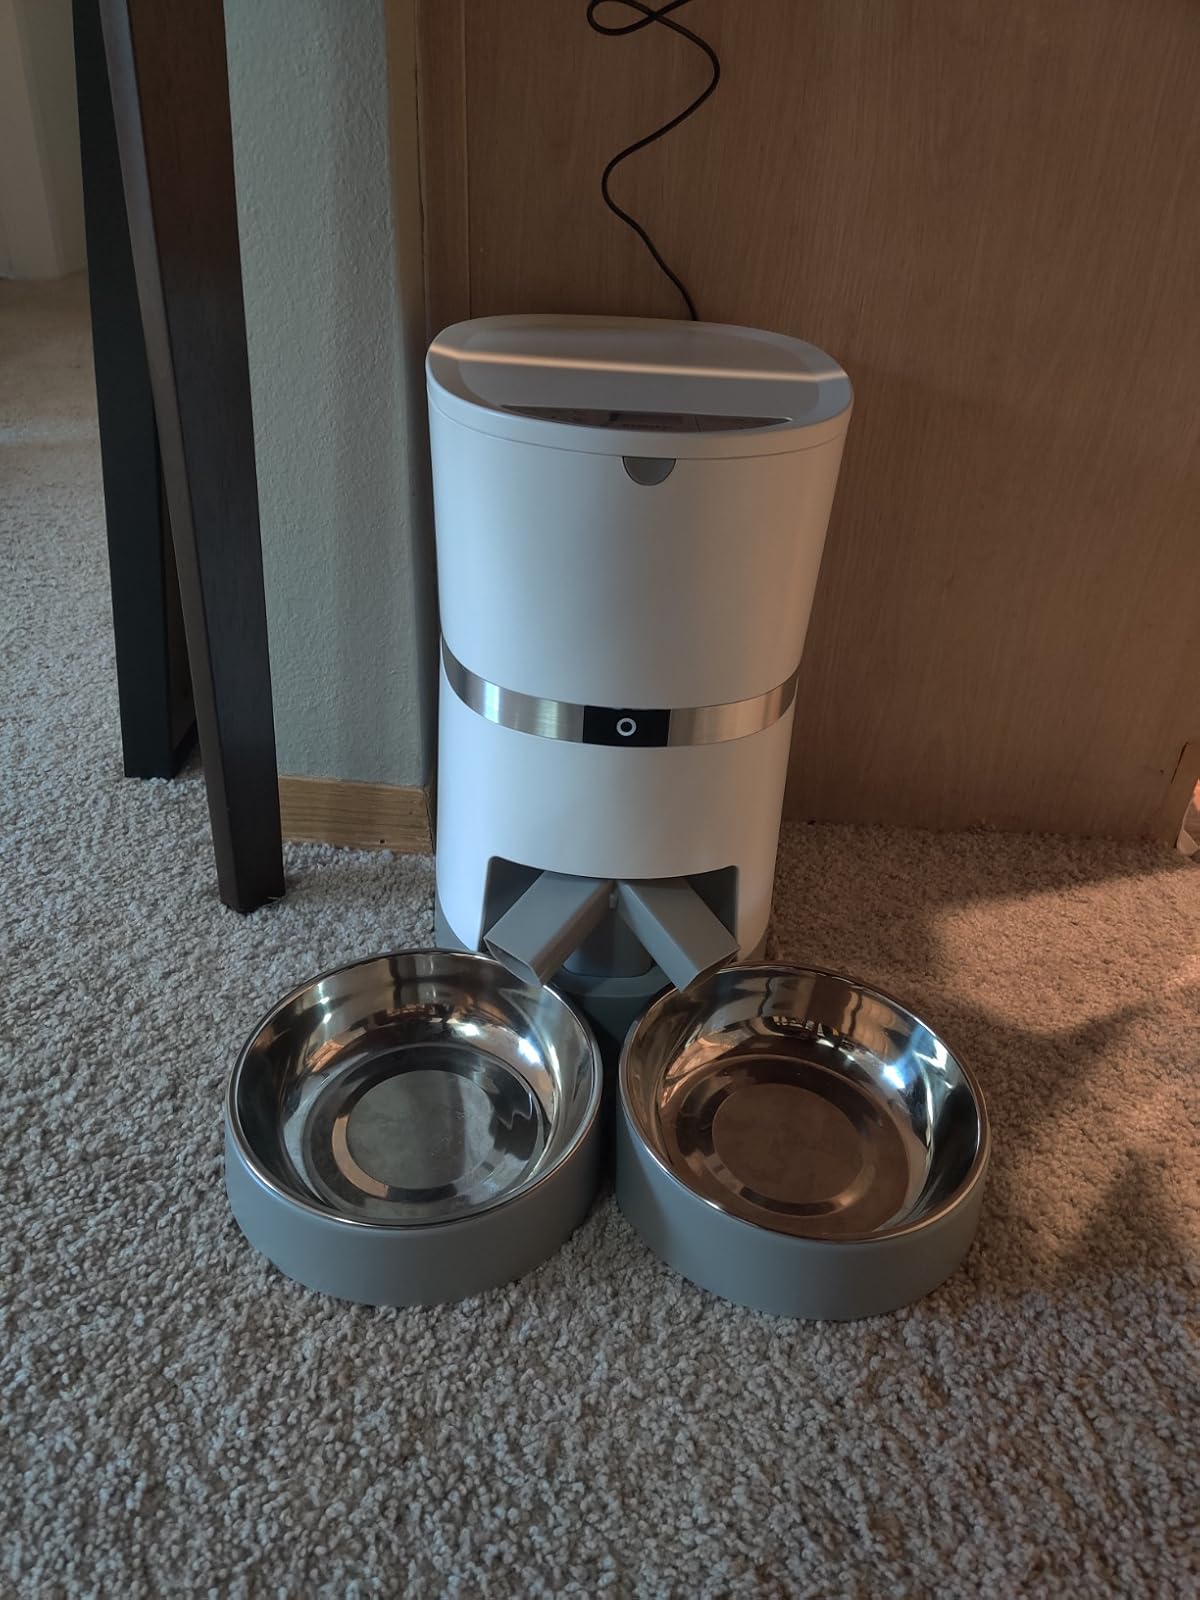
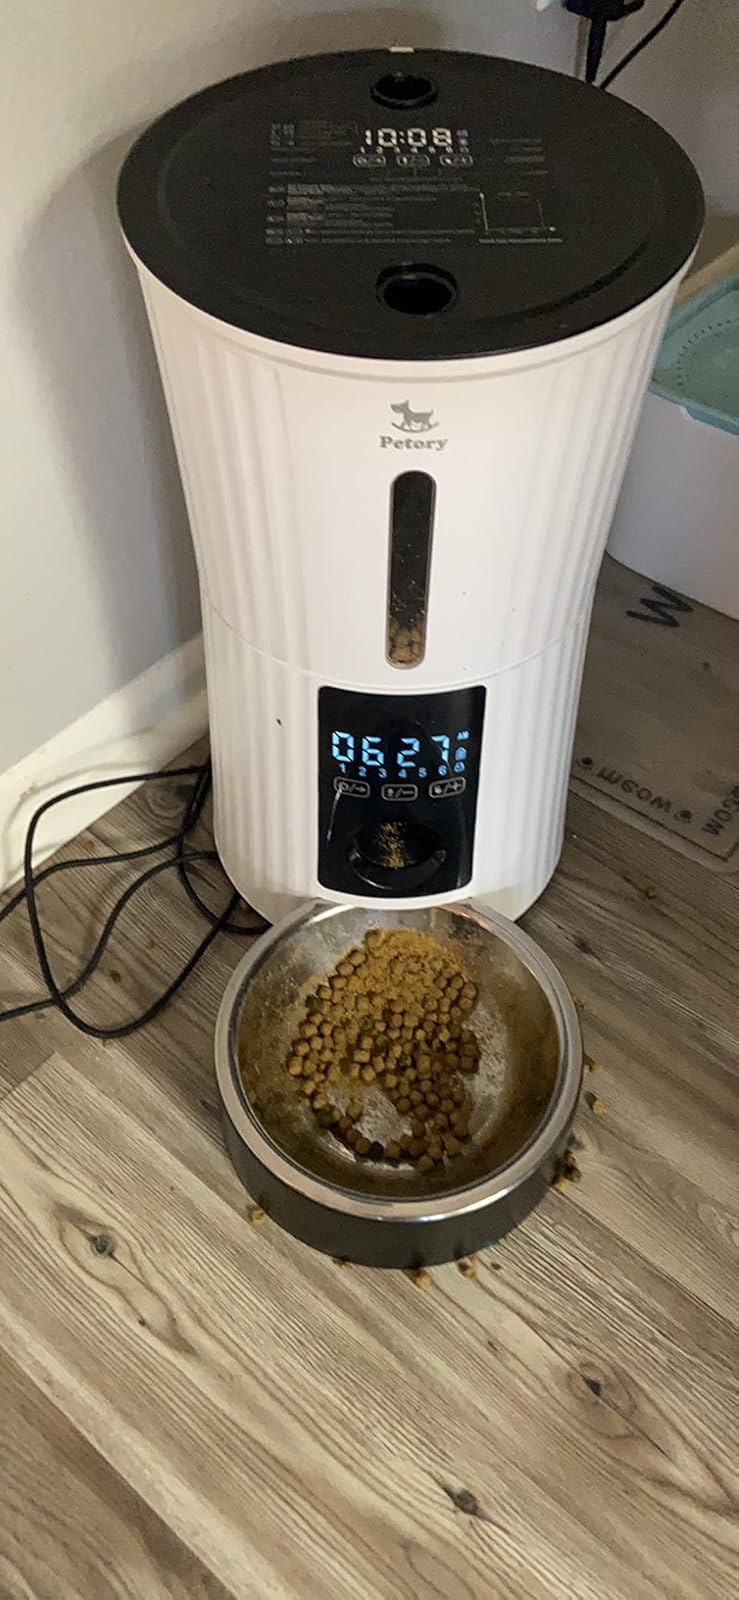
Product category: items_feeder
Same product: no